Santa Clara University

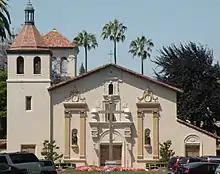
Mission Santa Clara de Asís

Santa Clara University is a private corporation owned and governed by a privately appointed board of trustees composed of 44 members. Built around historic Mission Santa Clara, the present university is home to a population of approximately 5,435 undergraduate and 3,335 master's, Juris Doctor, and PhD students. The institution employs 522 full-time faculty members, who are divided between four professional schools and the College of Arts and Sciences, all of which are located on the mission campus. In July 2009 the Jesuit School of Theology at Berkeley (JST), formerly an independent institution, legally merged with the university, taking the name "Jesuit School of Theology of Santa Clara University." Although a division of SCU, it retains its campus in Berkeley, California. JST is one of two Jesuit seminaries in the United States with ecclesiastical faculties approved by the Vatican's Congregation for Catholic Education. The other, Weston Jesuit School of Theology, completed a similar affiliation with Boston College in June 2008, becoming Boston College School of Theology and Ministry.